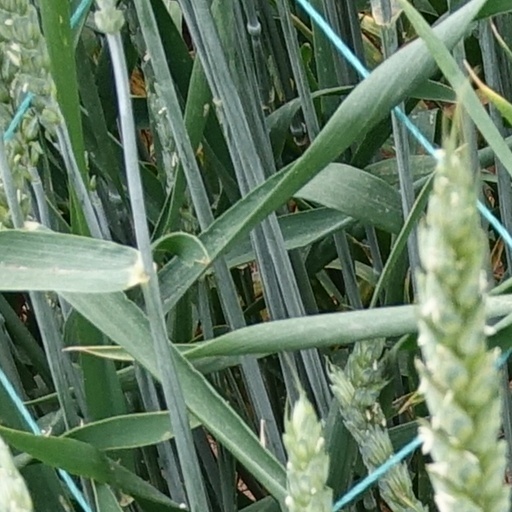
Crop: wheat